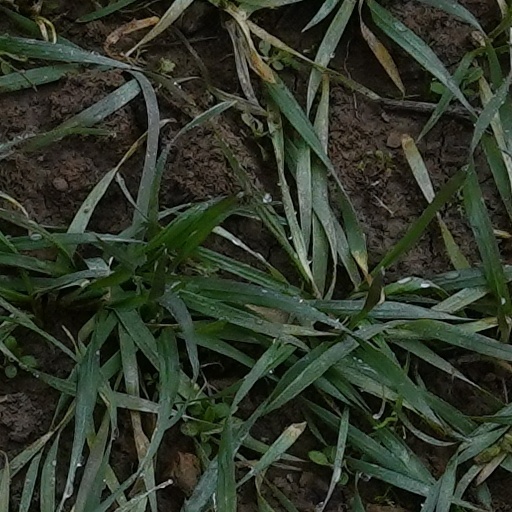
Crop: wheat